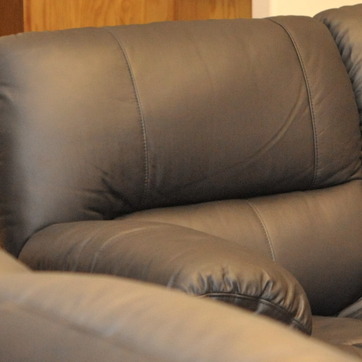
Material: leather